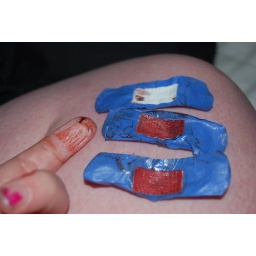
don't smash glasses + get glass in yr shoe.